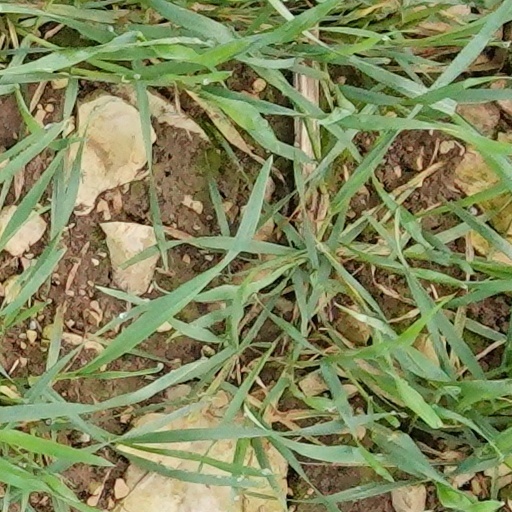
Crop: wheat